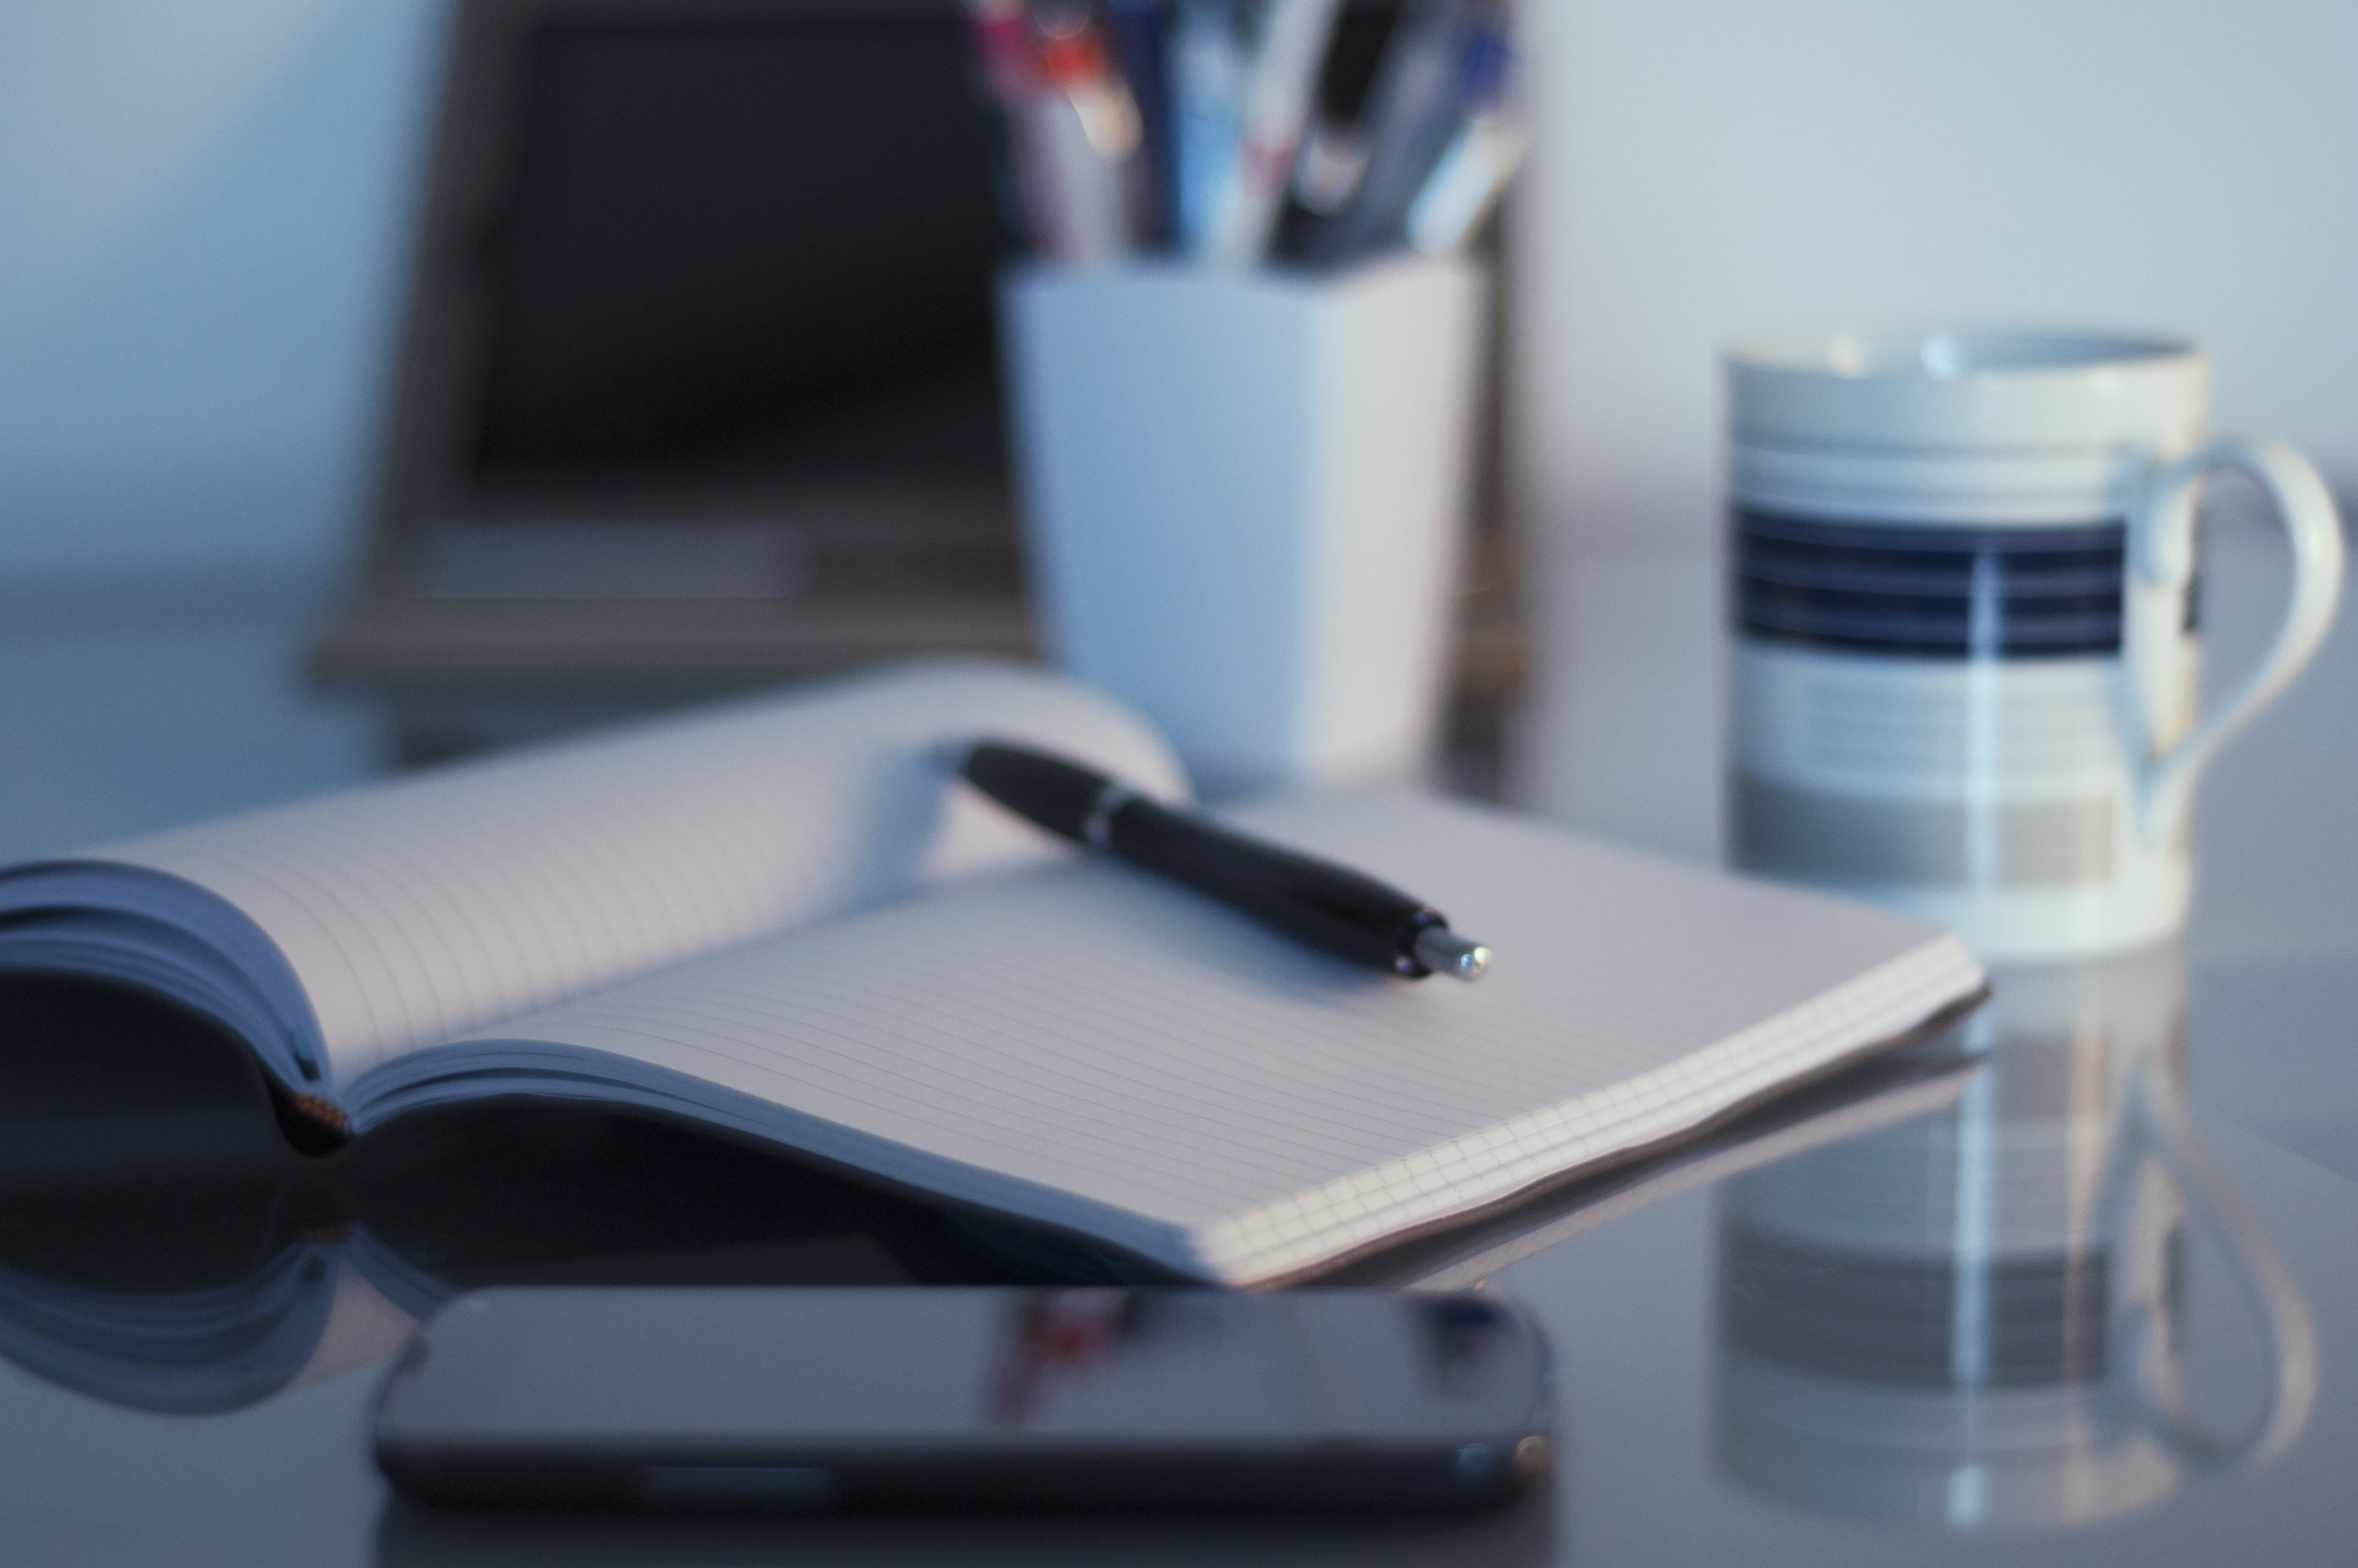
laptop, notebook, writing, work, coffee, ipad, white, pen, office, gadget, blue, home office, coffee mug, brand, design, glasses, organization, in the workplace